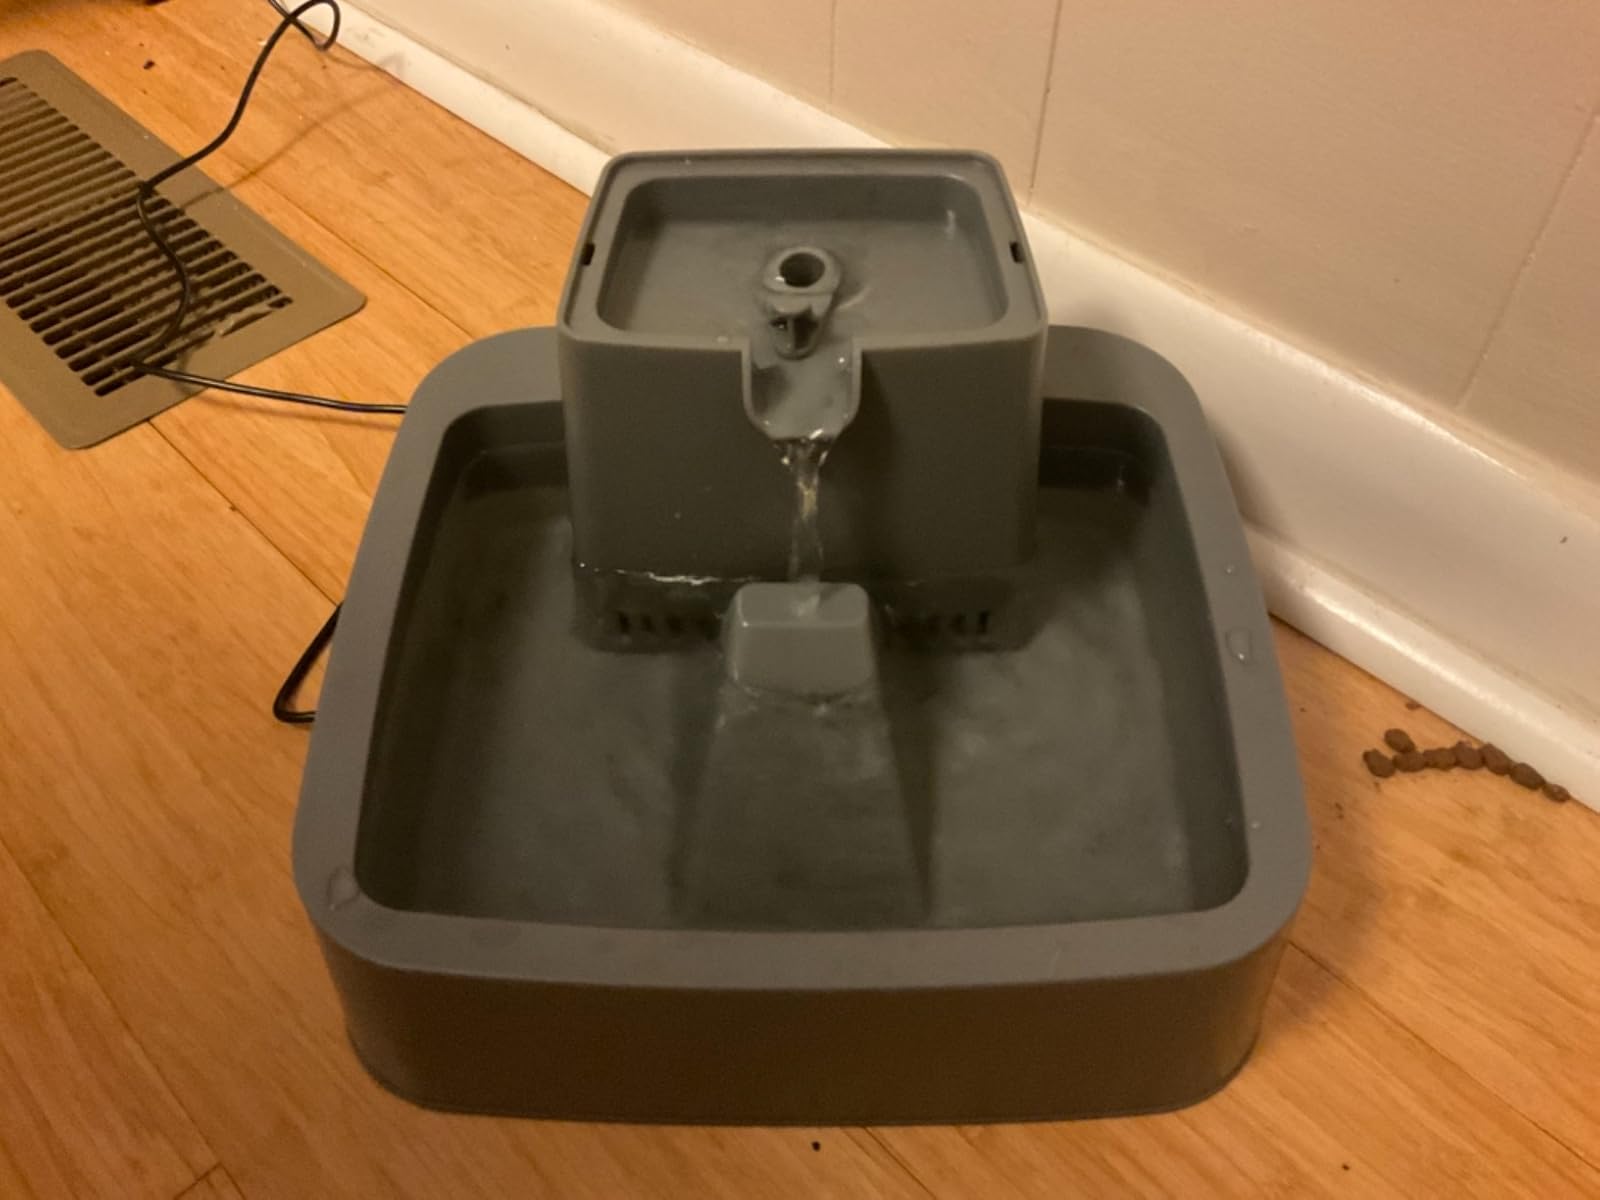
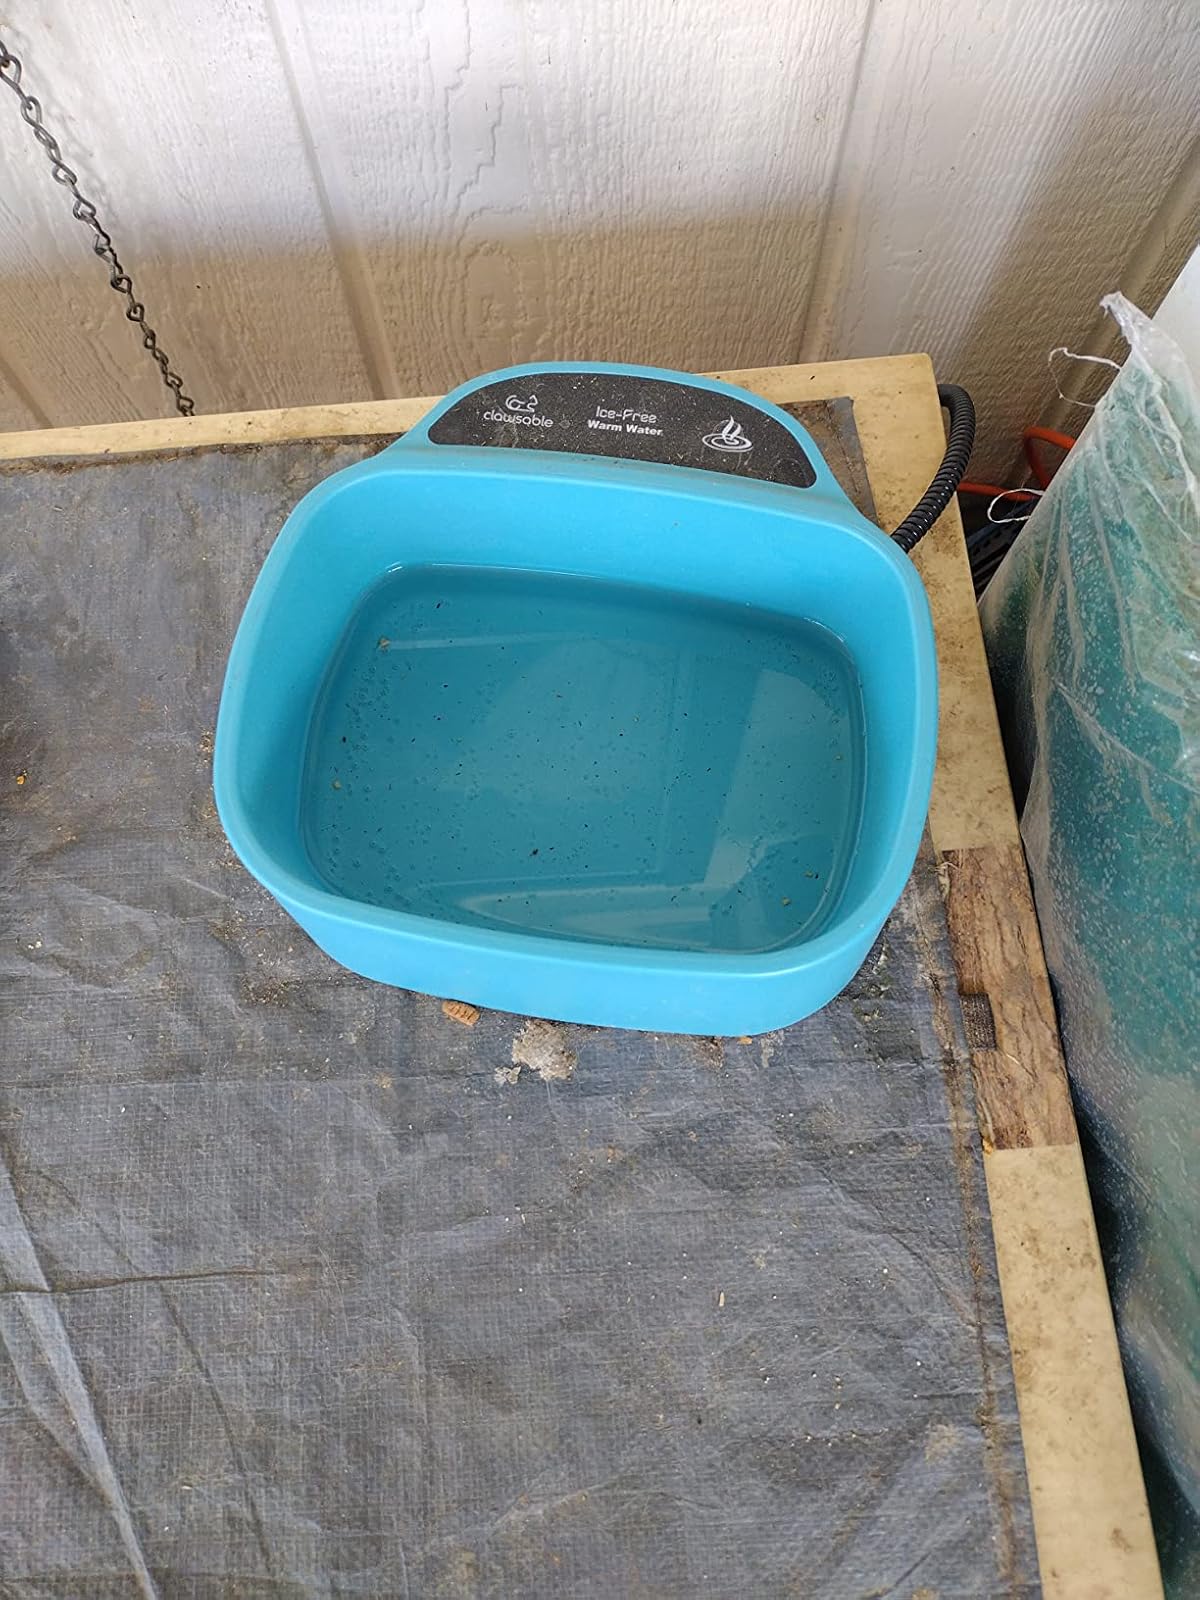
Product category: items_bowl
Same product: no